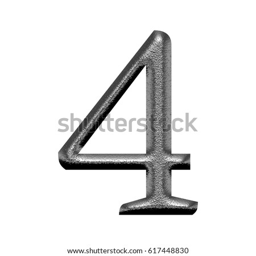
illustration of a shiny metallic chiseled silver number with a hammered metal effect isolated on a white background with clipping path .